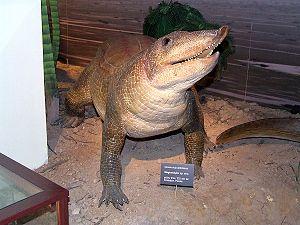
Stagonolepis est un genre éteint de reptiles archosaures appartenant à l'ordre des aétosaures ayant vécu en Europe et en Amérique du Nord au Trias supérieur.